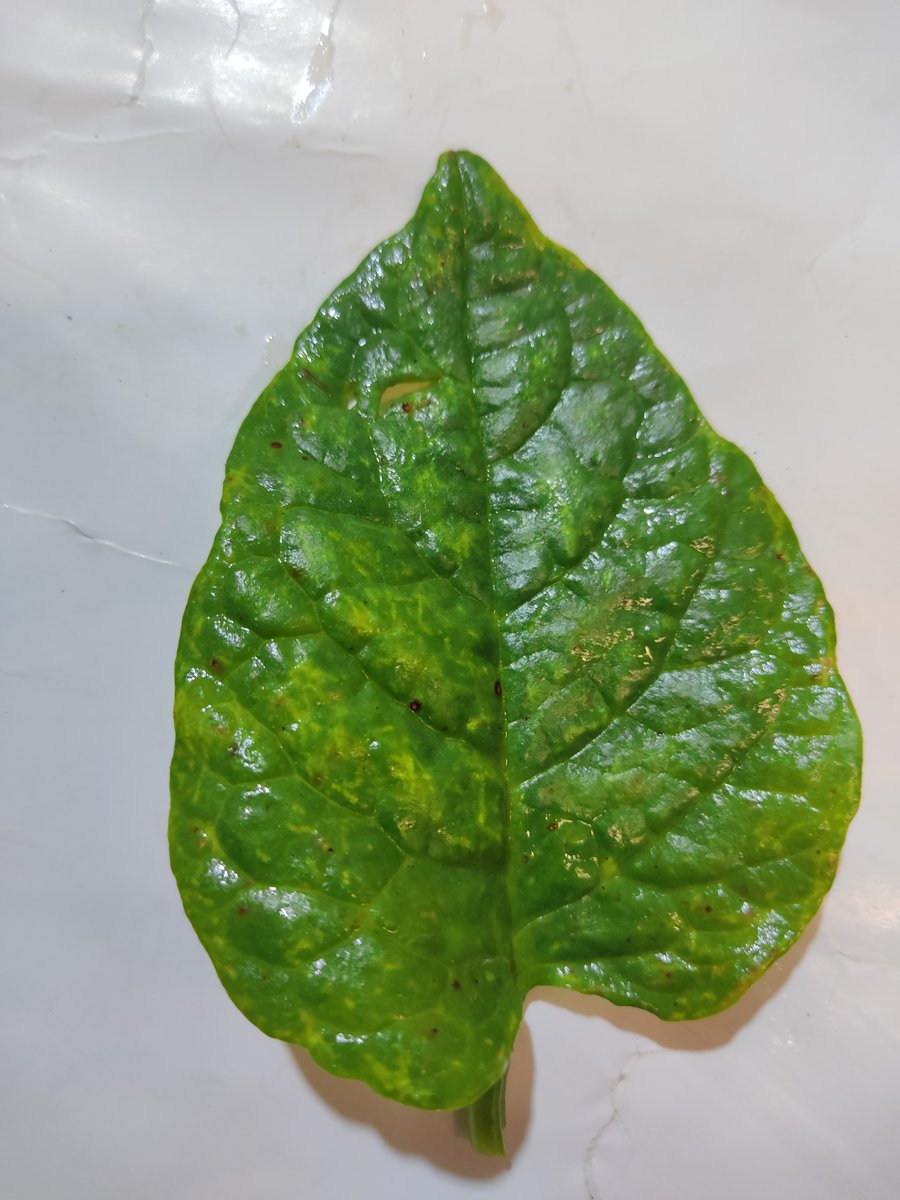
Label: Downy-Mildew